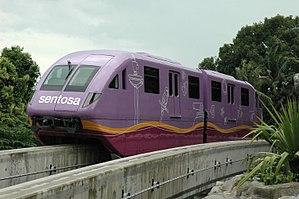
Sentosa, qui signifie « paisible » en malais, est une île et station touristique à Singapour, visitée par à peu près 5 millions de touristes par an.
Le Sentosa Express, est un système de transport guidé de type monorail exploité à Sentosa, une île de Singapour. Le système, de type privé et exploité par Sentosa Development Corporation, peut déplacer jusqu'à 4 000 passagers par heure et par direction.